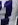
Number: 1